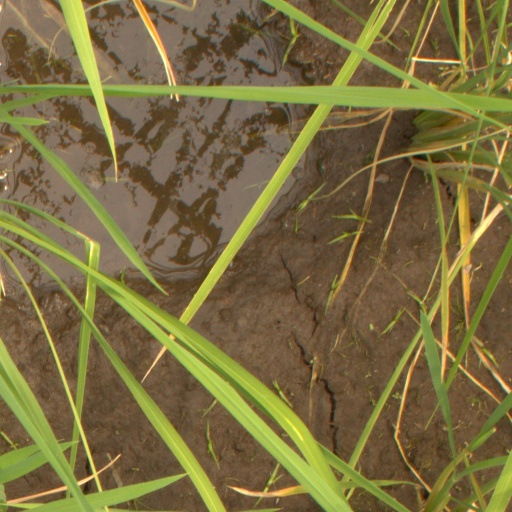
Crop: rice